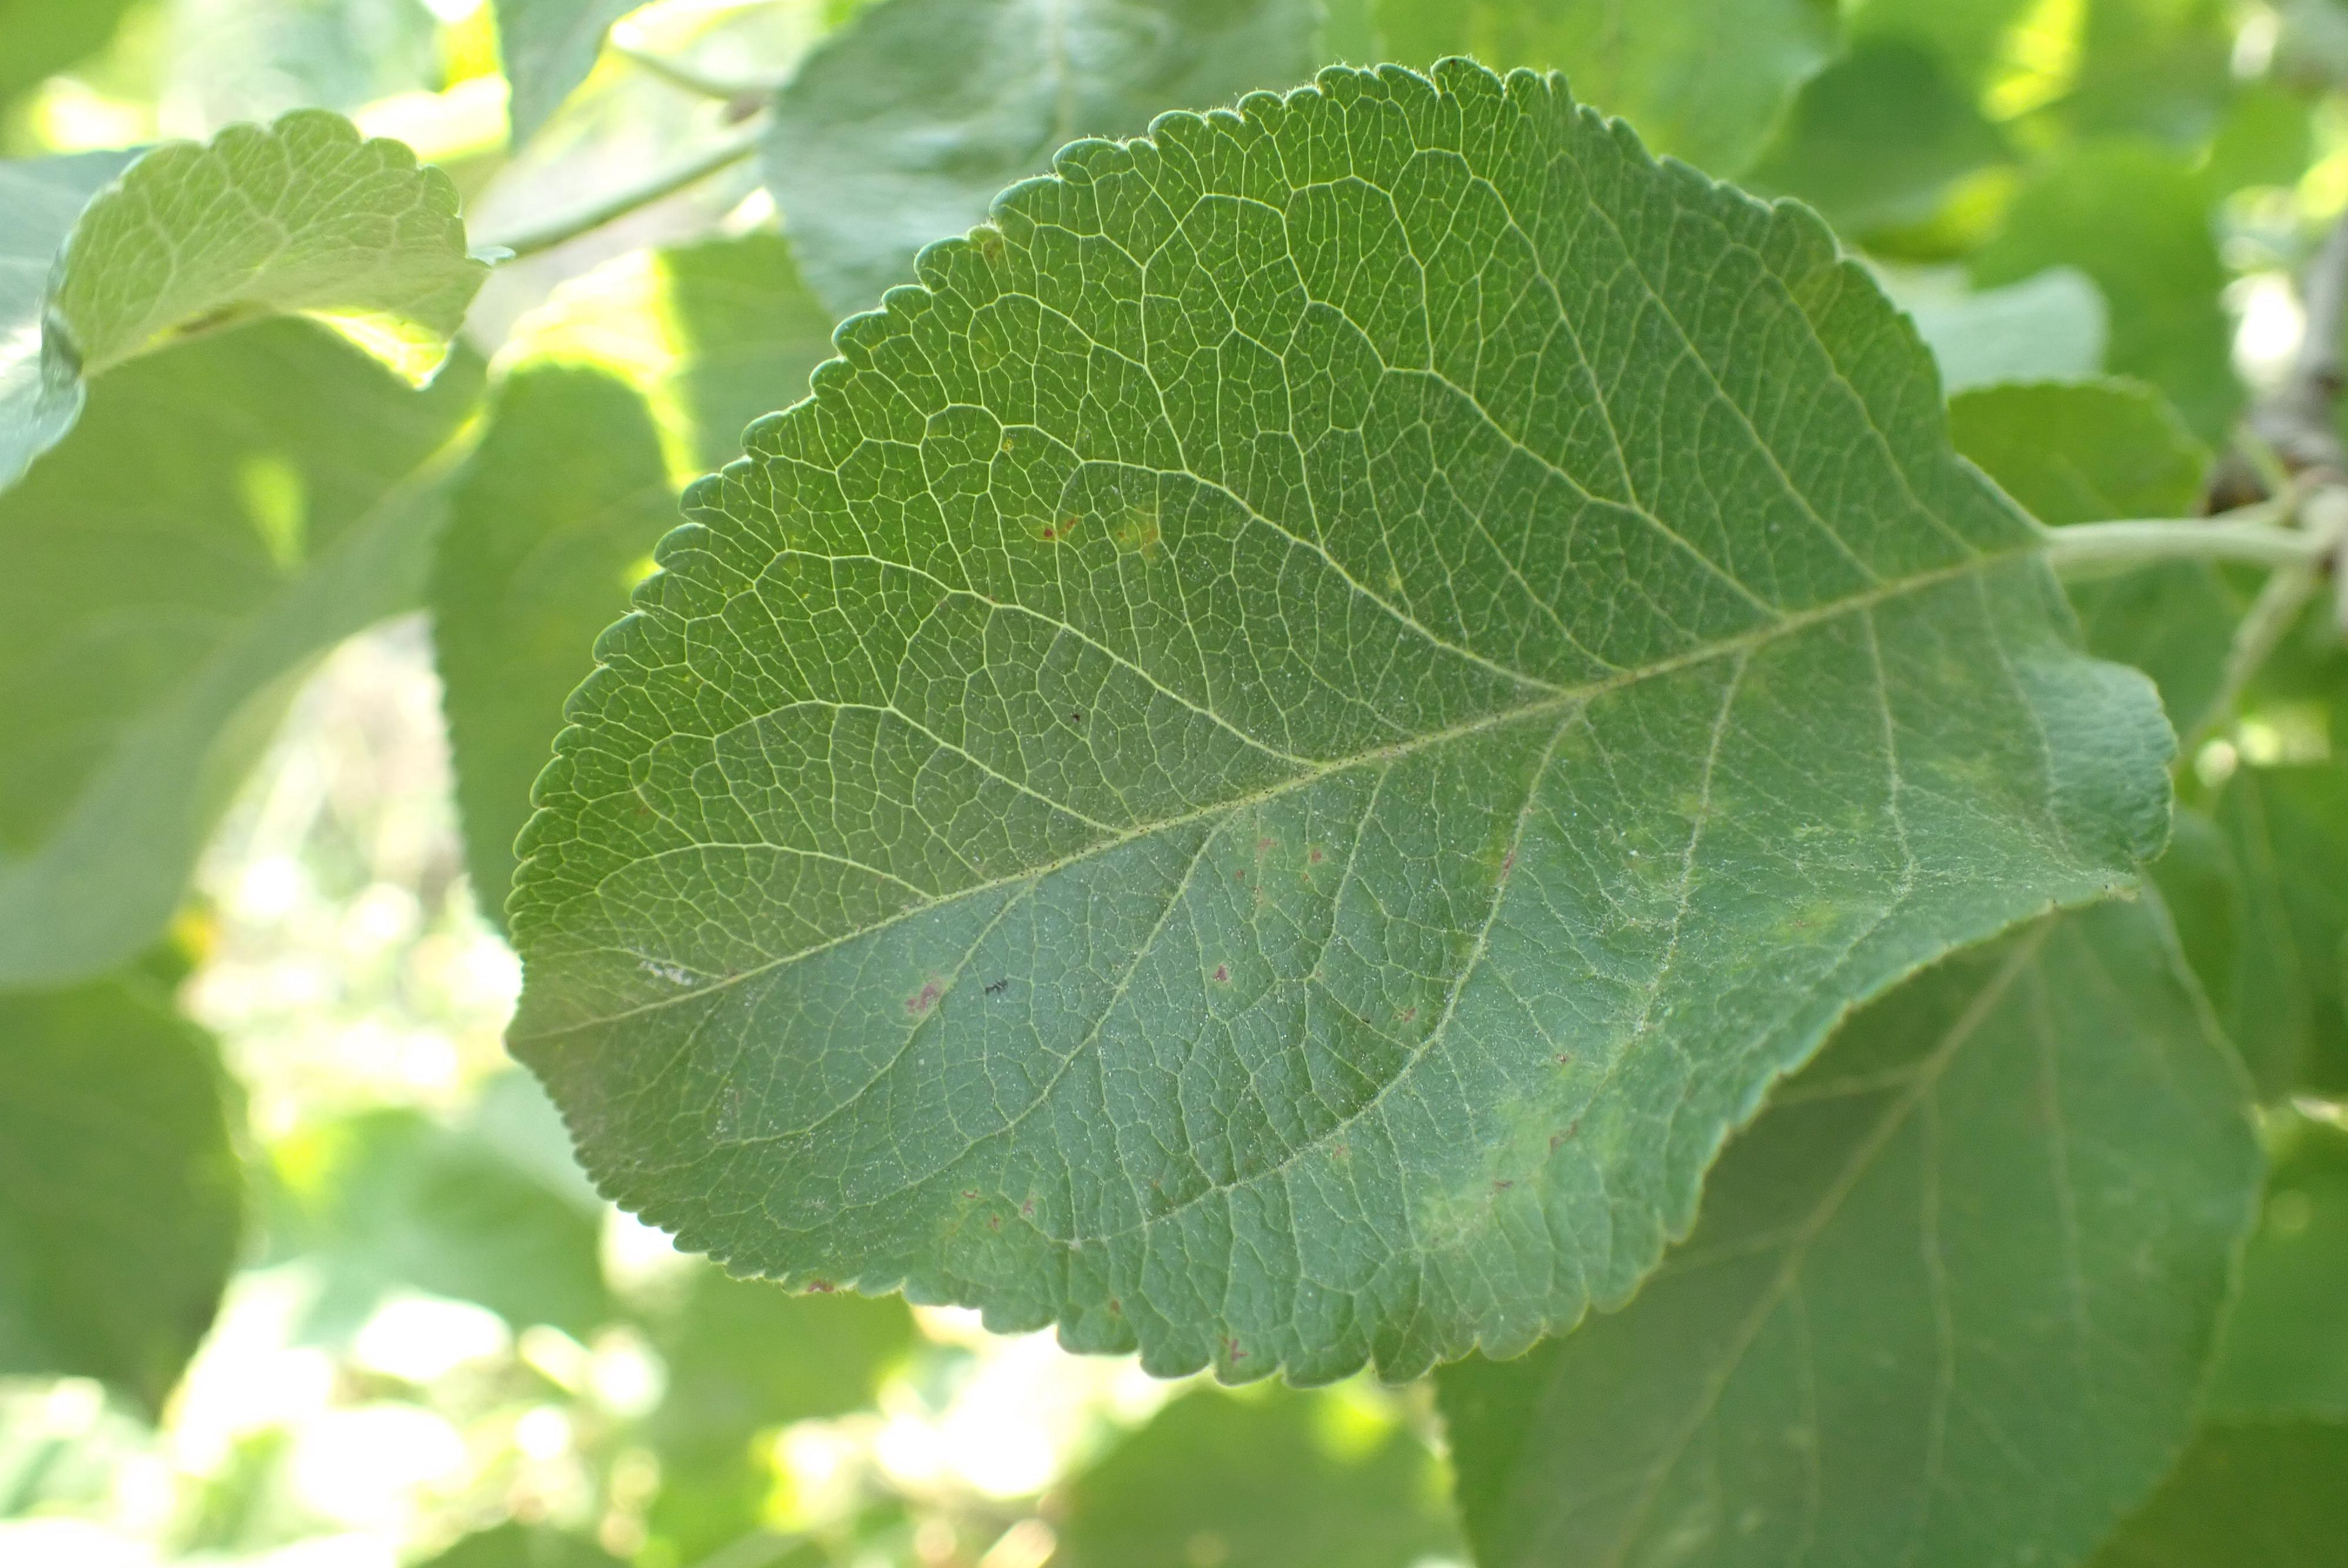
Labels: scab